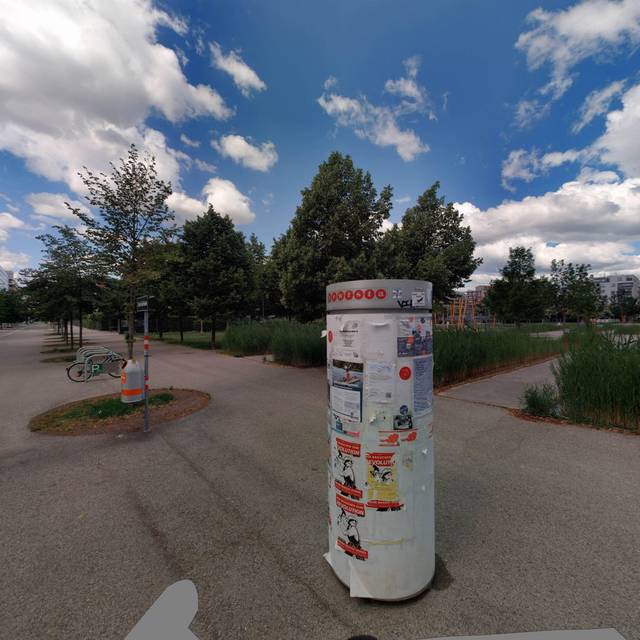
Region: Austria
Coordinates: 48.225, 16.398